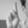
ASL letter: R